Soohorang and Bandabi

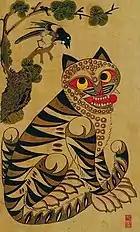
Horang-i (tiger) and Kkachi (magpie)

Soohorang is the mascot of the 2018 Winter Olympics. "Sooho" means "protection" in Korean, symbolizing the protection offered to the athletes, participants and spectators at the Winter Olympics, as well as preserving the world peace that is the spirit of the Olympic Games. "Rang" derives from "Ho-rang-i", the Korean word for "tiger"; it is also the last letter of "Jeongseon Arirang", a cherished traditional Korean folk song of Gangwon Province.